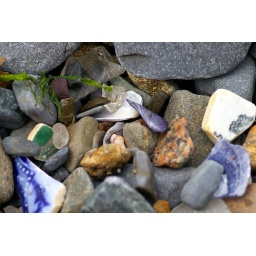
Sea glass on the beach of Spectacle Island in Boston Harbor. July 6, 2006